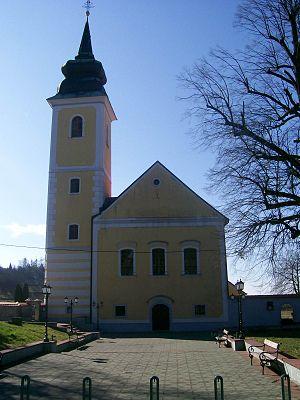
Marija Gorica est un village et une municipalité située dans le comitat de Zagreb, en Croatie. Au recensement de 2001, la municipalité comptait 2 089 habitants, dont 97,27 % de Croates et le village seul comptait 184 habitants.